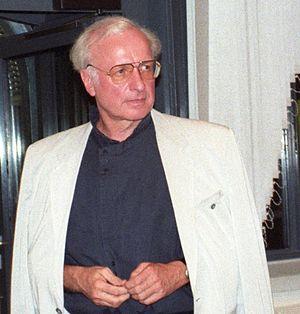
Gerd Albrecht est un chef d'orchestre allemand.
28 janvier : Brokeback Mountain, opéra de Charles Wuorinen sur un livret d'Annie Proulx, créé au Teatro Real de Madrid, sous la direction de Titus Engel et dans une mise en scène de Ivo van Hove.